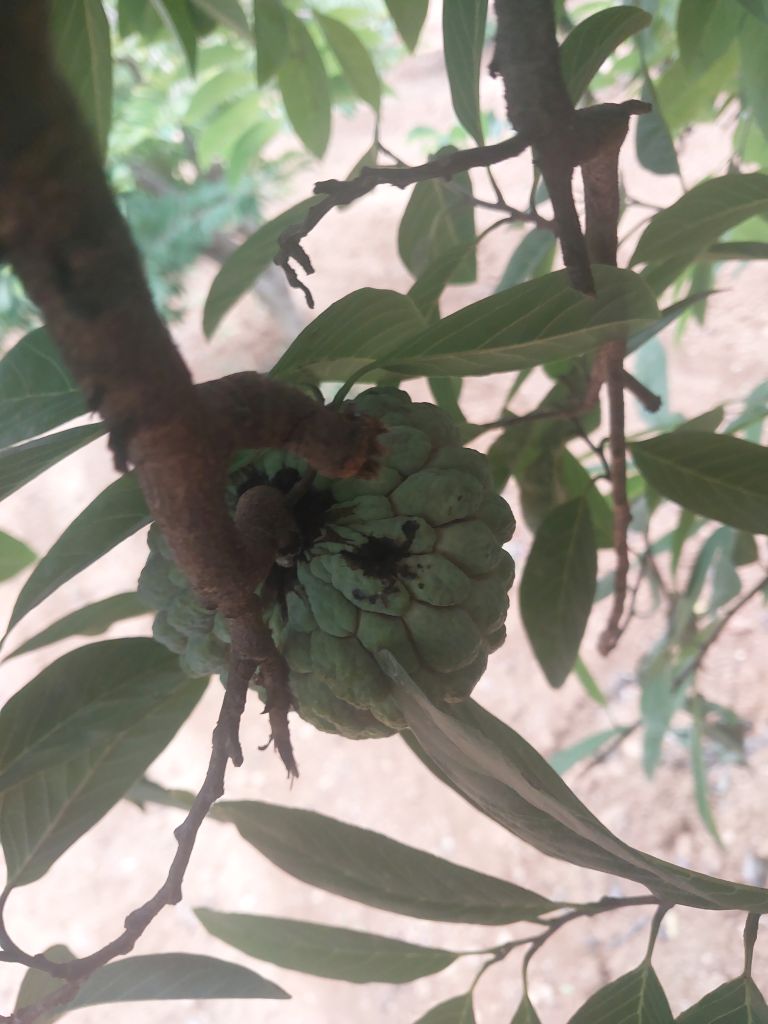
Disease label: Athracnose